Steve Morris (rugby union)

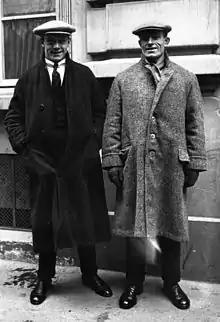
Steve Morris (on the left) with Tom Parker.

Steve Morris (1 September 1896 – 29 May 1965) was a Welsh international rugby union flanker who played club rugby for Cross Keys. A hard man, Morris was extremely physical in the way he played the game, sometimes over physical and he was unafraid to turn to violence if it was warranted. It is reported that he once knocked out a Welsh heavyweight boxing champion in a sparring session. At 6 foot and over 14 stone in weight, Morris was a hulking player, but he was still recognised as a cheerful and genial person.